2006 Canadian federal election

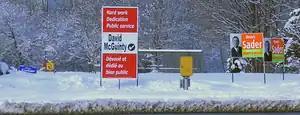
Election signs for the Conservatives, Liberals and NDP in the snow in Ottawa South, characterizing Canada's mid-winter election

Most observers believed only the Liberals and the Conservatives were capable of forming a government in this election, although Canadian political history is not without examples of wholly unexpected outcomes, such as Ontario's provincial election in 1990. However, with the exception of the Unionist government of 1917 (which combined members of both the Conservatives and the Liberals), at the Federal stage, only Liberals or Conservatives have formed government. With the end of the campaign at hand, pollsters and pundits placed the Conservatives ahead of the Liberals.